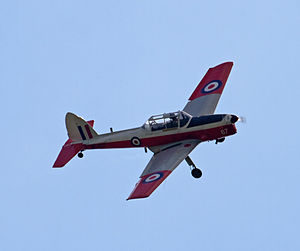
DHC-1 Chipmunk
de Havilland Canada DHC-1 Chipmunk er et tandem, to-sædet, enmotors militært træningsfly, som blev det primære skolefly for Flyvevåbnet, Royal Air Force og mange andre luftvåben i årene efter anden verdenskrig. Chipmunk var de Havilland Canada's første efterkrigsprojekt.